Answer in natural language. Consider the 3D positions of the objects in the scene and not just the 2D positions in the image. Is the centerpoint of  black wooden chair with four legs at a higher height than scenic landscape wall decor photo? Choose between the following options: no or yes
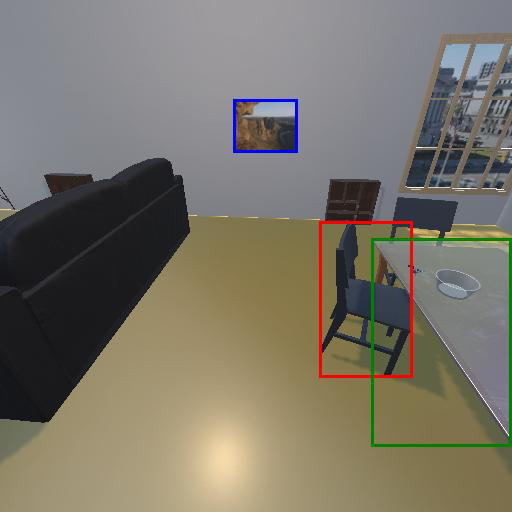
<answer>no</answer>